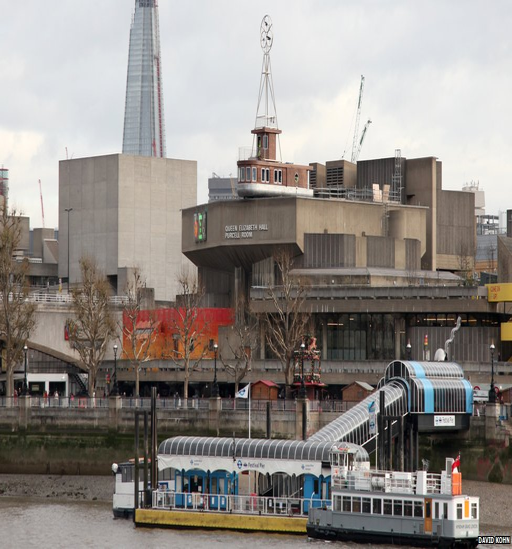
an one - bedroomed boat perched on top of the centre